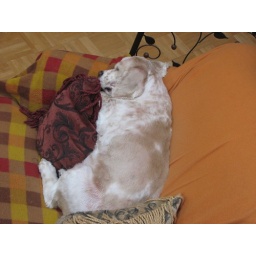
Our buff / white boy Cocker Spaniel sleeping on pillows in a living room chair.